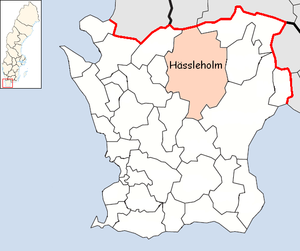
Hässleholms kommun
Hässleholms placering i Skåne
Hässleholms kommun er en kommune i Skåne län i Sverige. Kommunen omfatter 1.314,16 km² og har 49.381 indbyggere.